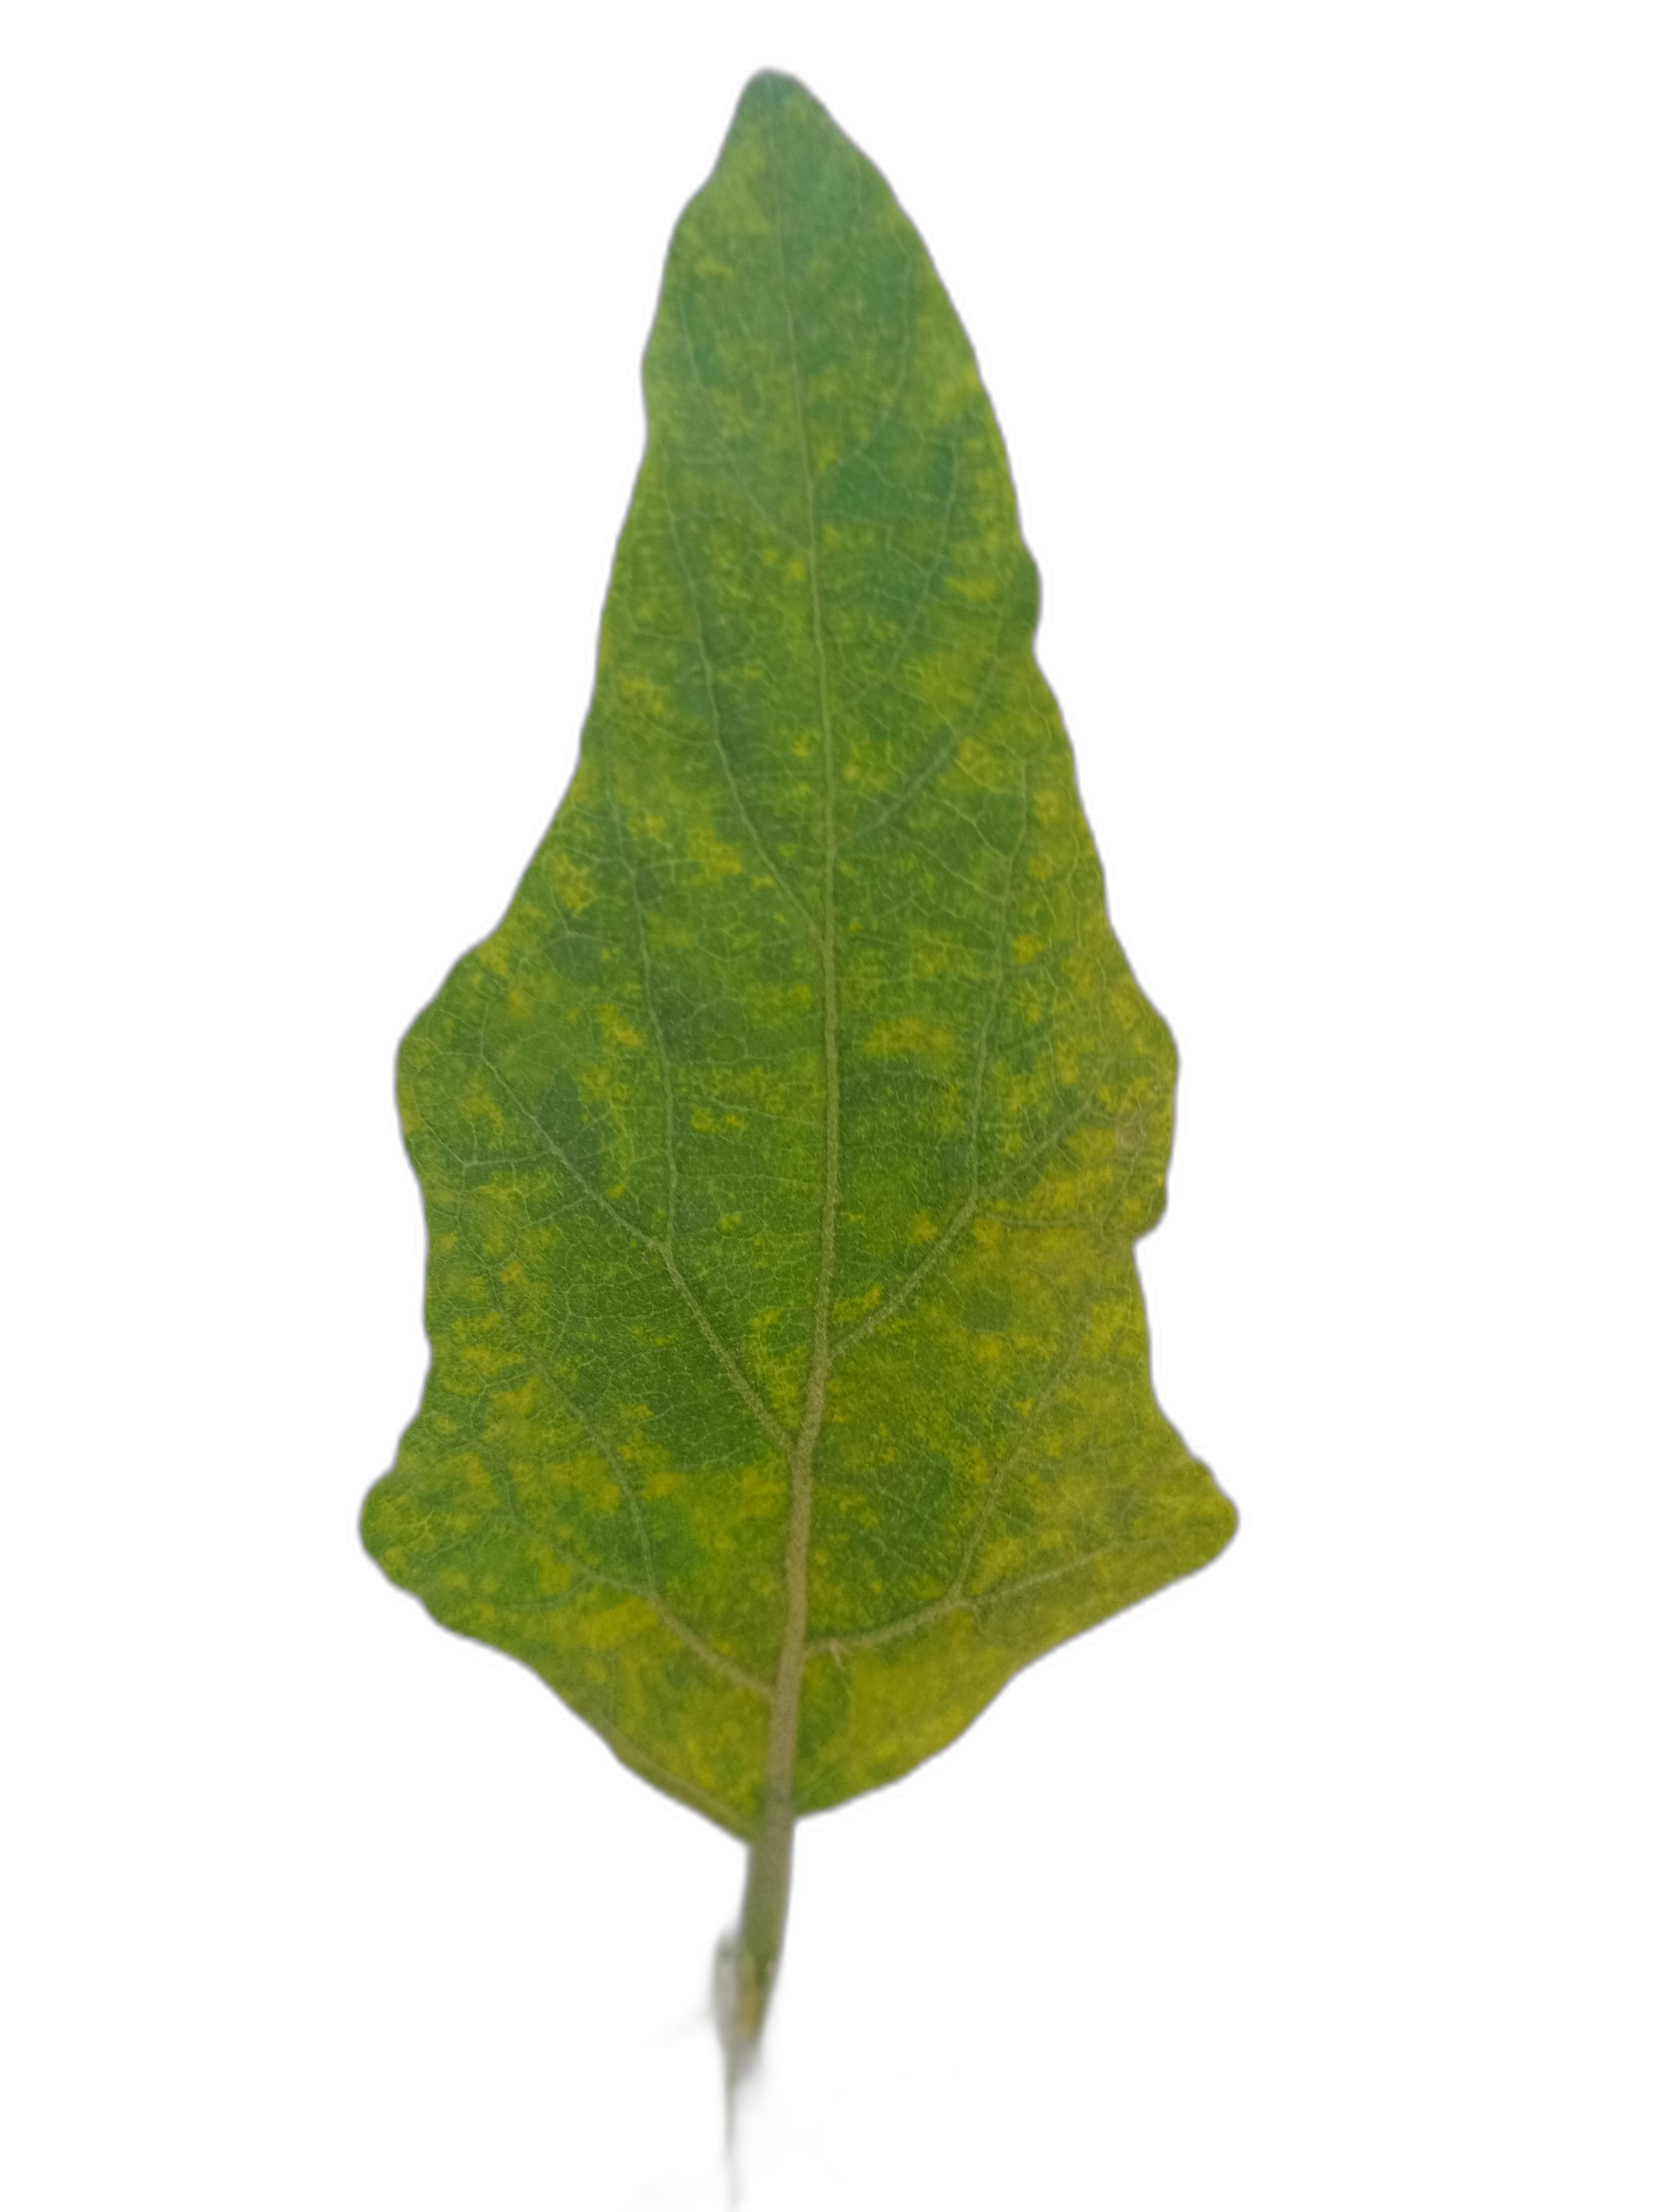
Label: Wilt Disease